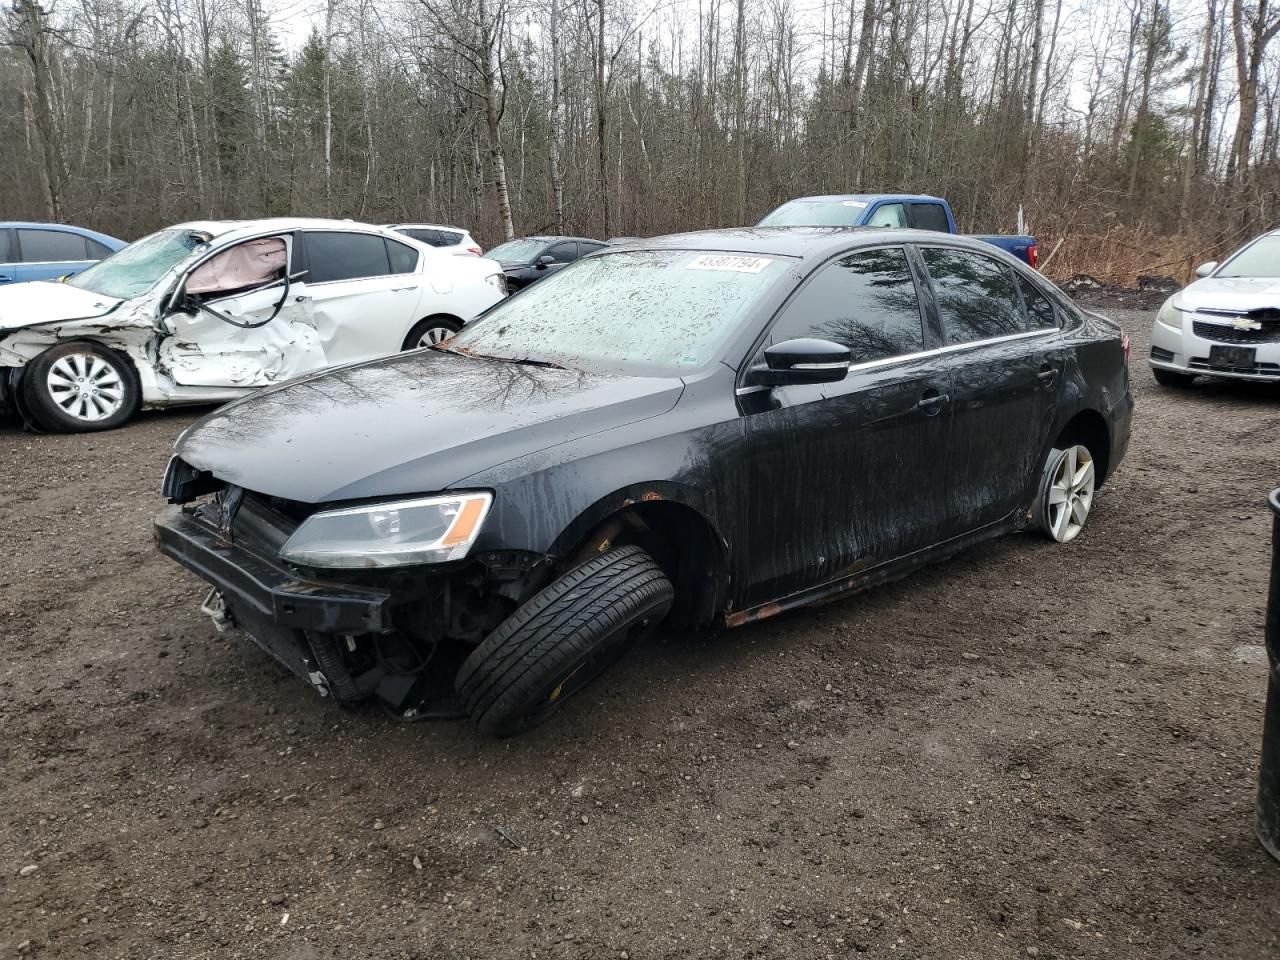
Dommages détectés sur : pare-choc avant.
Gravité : majeur